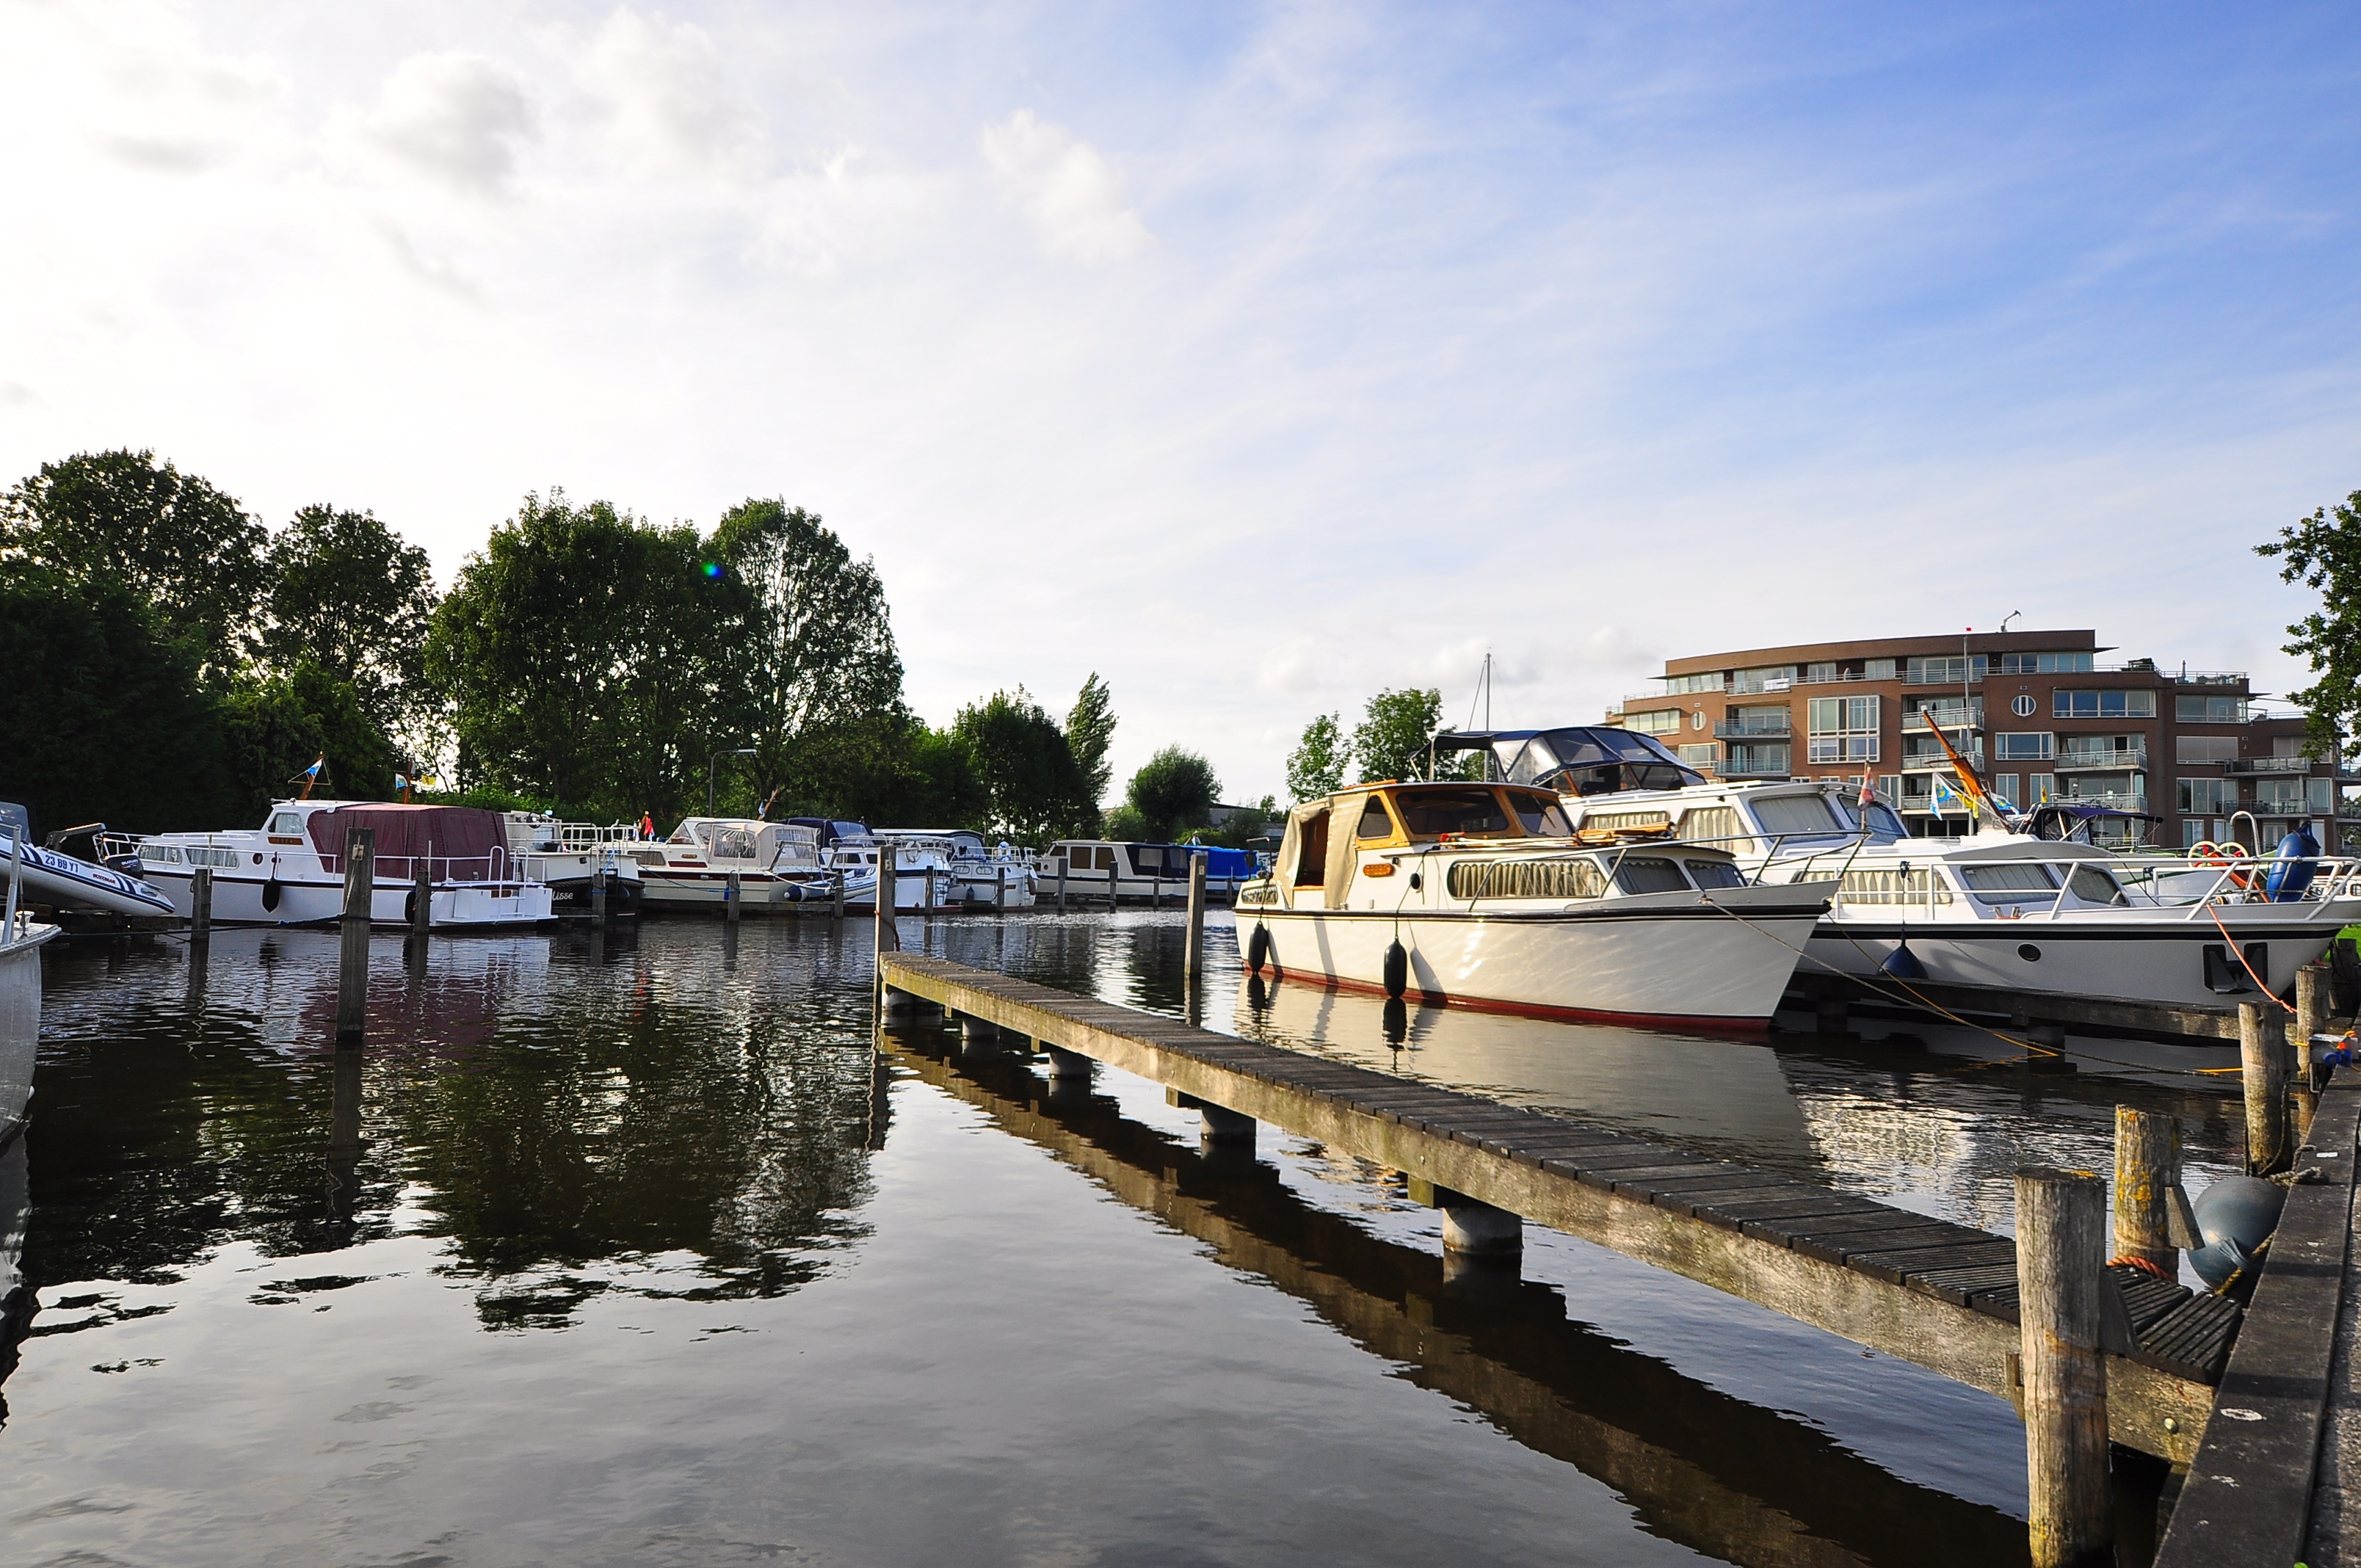
landscape, sea, water, nature, dock, sky, boat, view, river, canal, ship, vacation, travel, recreation, europe, reflection, vessel, vehicle, scenic, fishing, sailing, yacht, bay, harbor, blue, marina, tourism, leisure, waterway, body of water, outdoors, holland, amsterdam, netherlands, boating, dutch, anchor, channel, european, landform